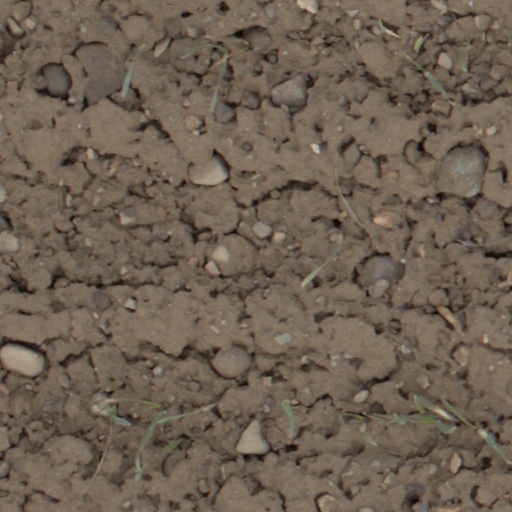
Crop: wheat